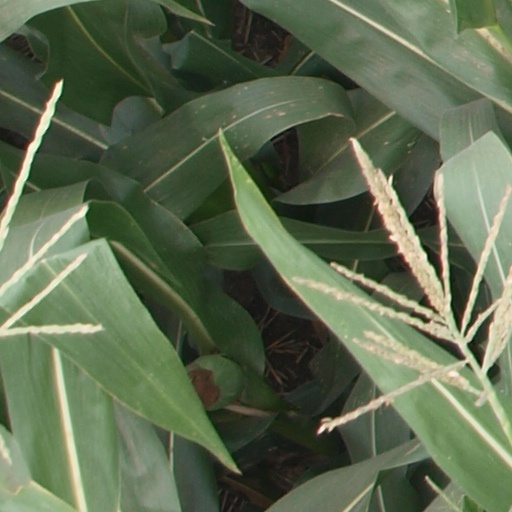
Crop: maize; corn